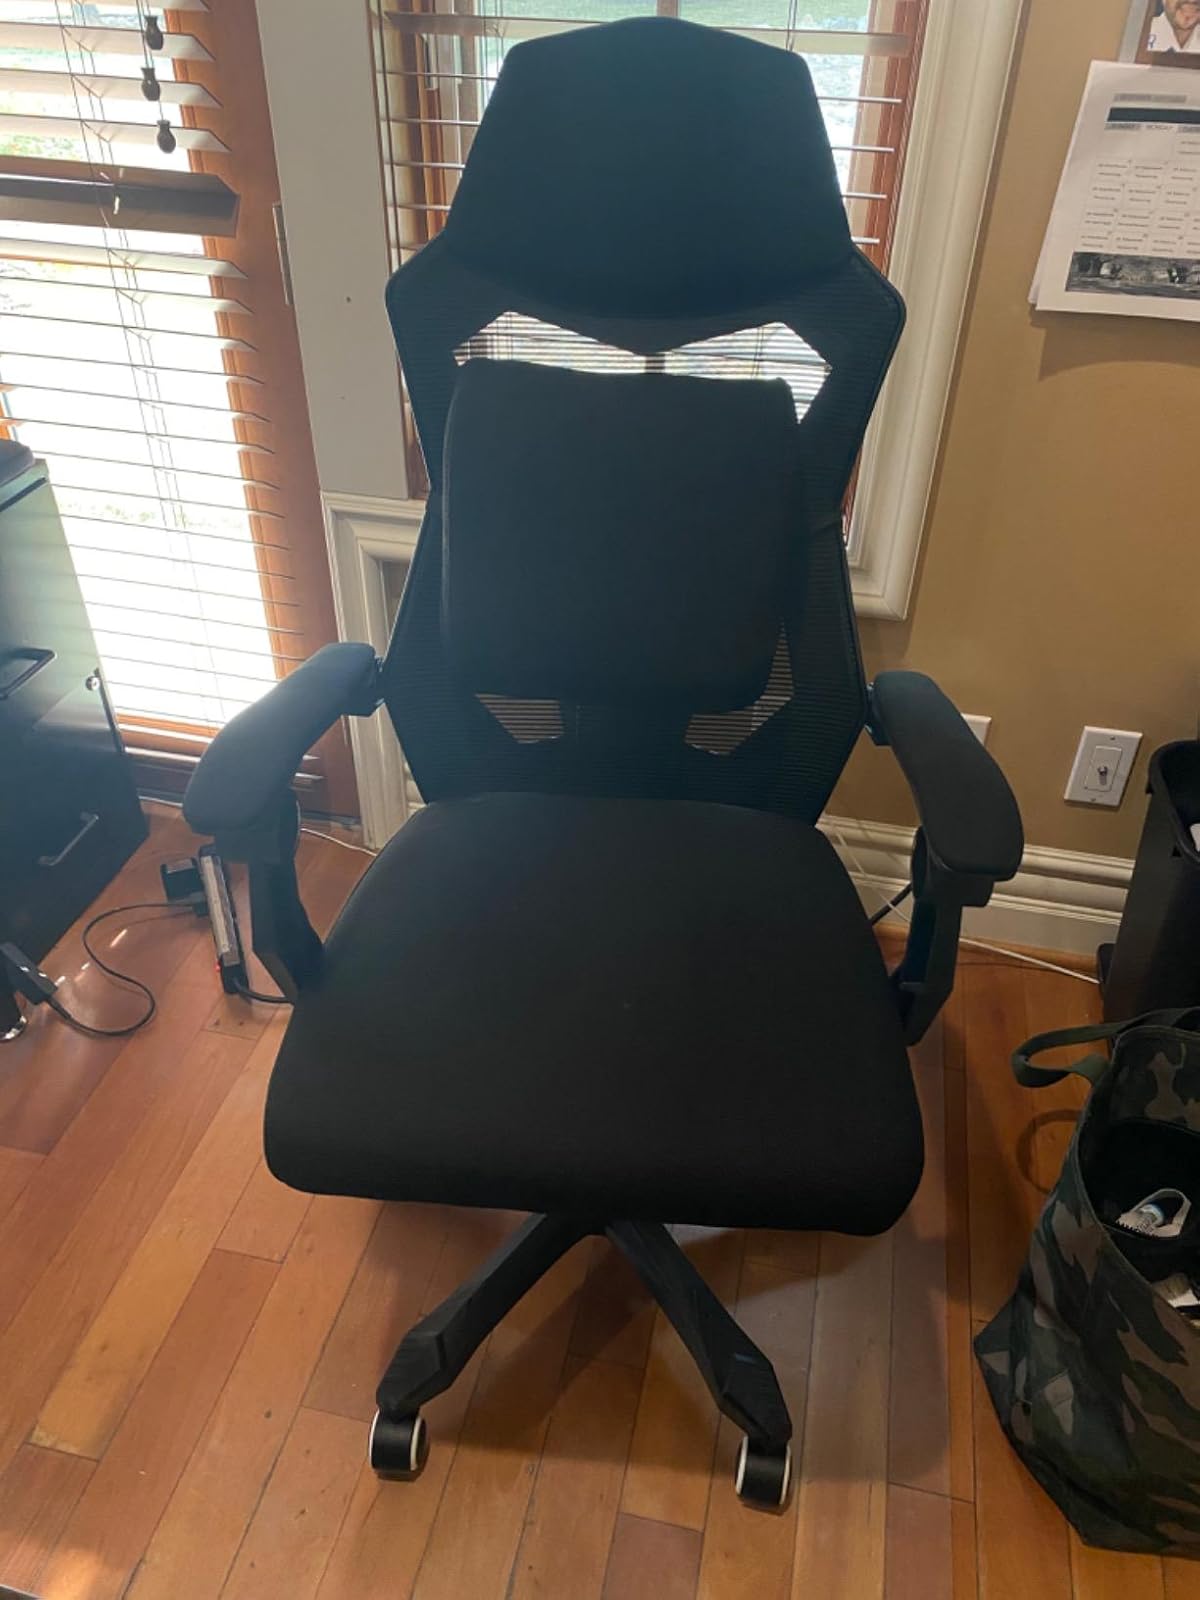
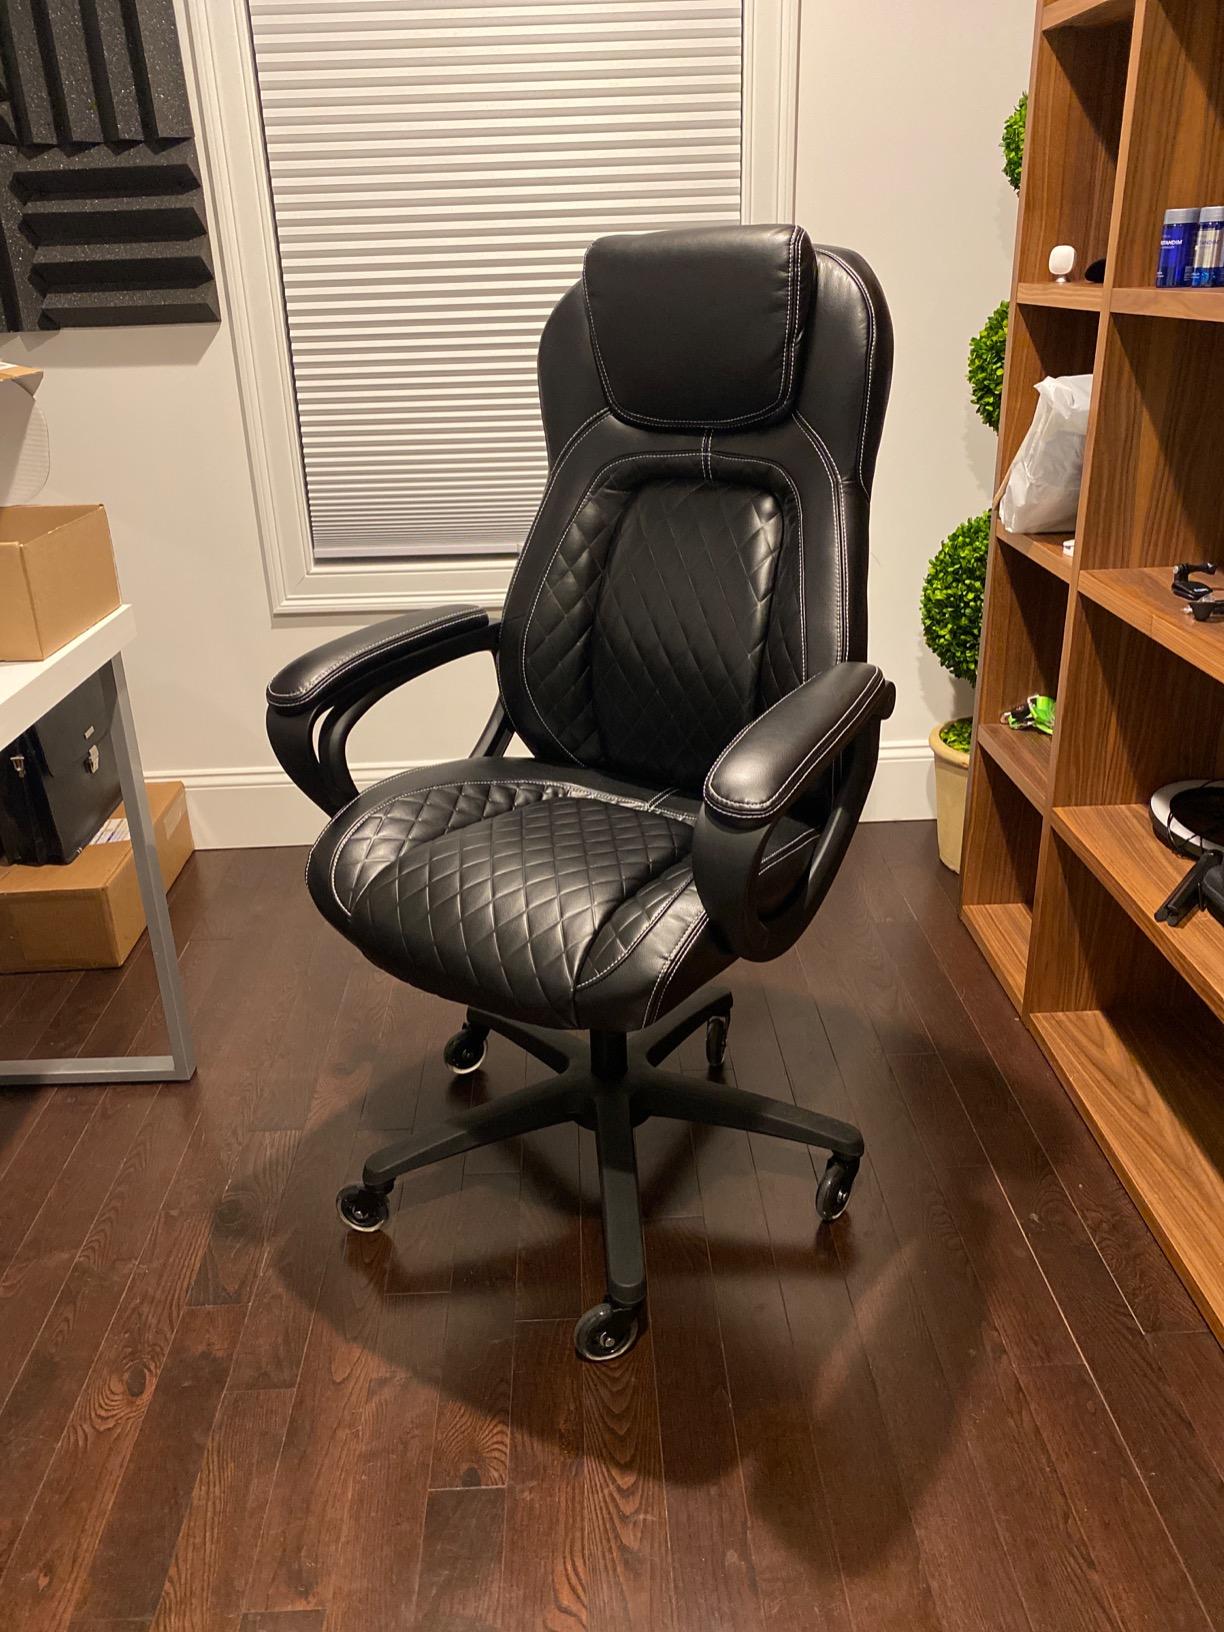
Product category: items_chair
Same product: no